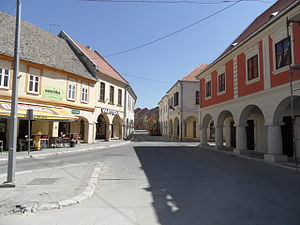
Vukovar / Kroatien-krigen
Nyt torv i Vukovar opkaldt efter Kroatiens første præsident Franjo Tuđman.
Vukovar er en by i det østlige Kroatien, med et indbyggertal på 24.938. Byen ligger ved grænsen til nabolandet Serbien. I byen løber floden Vuka sammen med Donau.